Armando Colaco

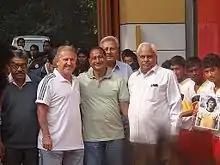
Colaco (center) with Zico (left) in East Bengal club tent

Armando Colaço (born 22 June 1953) is an Indian football coach who is currently the head coach of Sporting Goa in the I-League 2. He is the most successful and longest serving coach in the history of the I-League club Dempo.